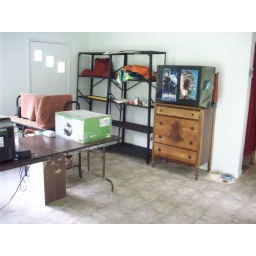
Note new floor and the cabinet against the wall. West Virginia, July, 2010.